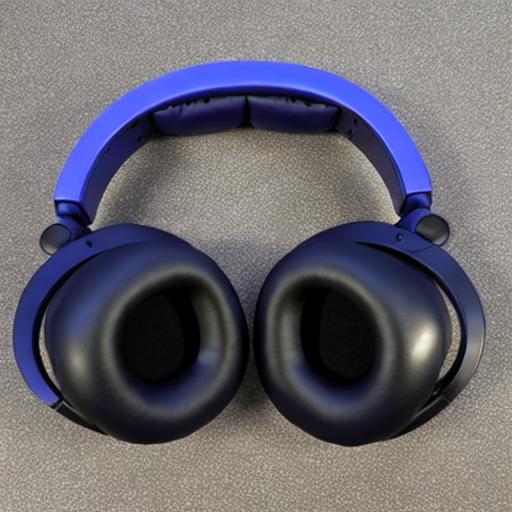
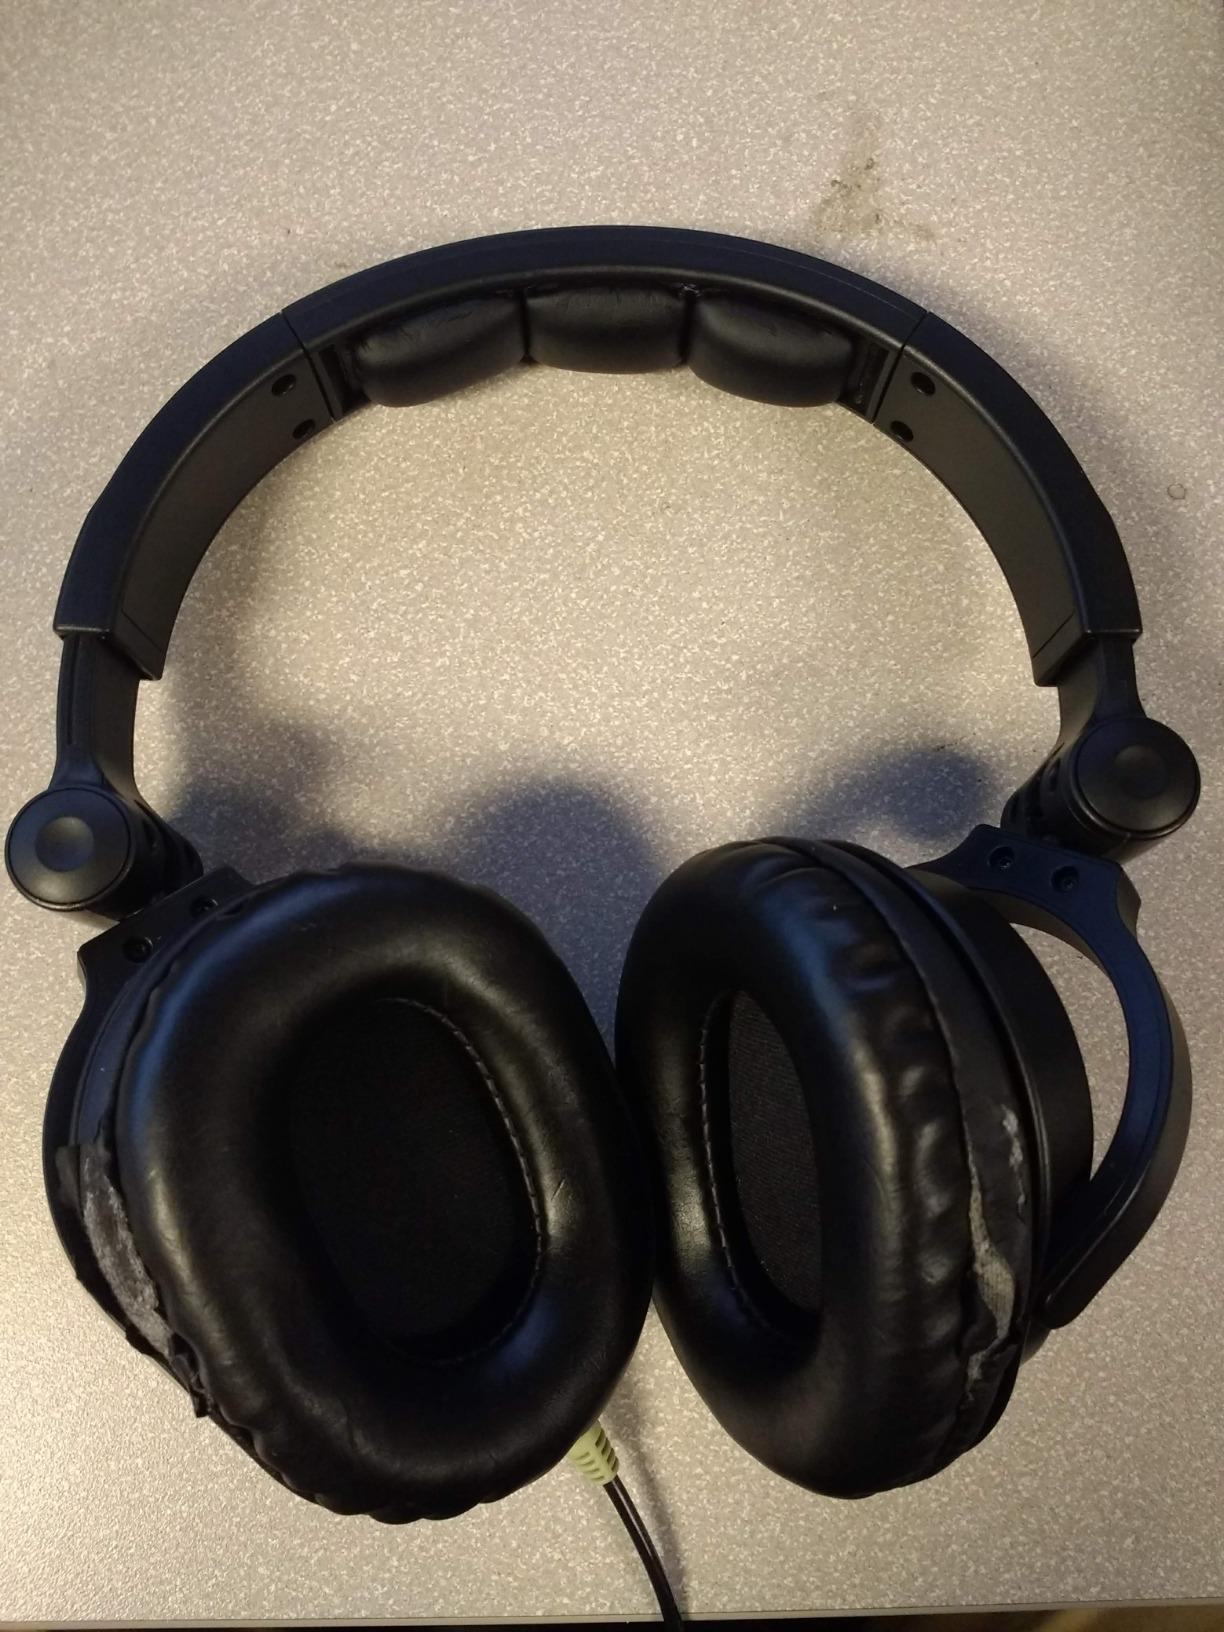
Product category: headphones
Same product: no